Stade Yves-du-Manoir

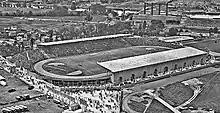
Colombes during the football final of the 1924 Olympics.

France's professional football team RC Paris used Colombes as their home ground until about 1985, then moved on to other stadia before returning in the 2010s. Unlike RC Paris, Racing 92 rugby did not leave Colombes until November 2017. They originally planned to redevelop Yves-du-Manoir into a stadium to be shared with Racing Club de France Football. Instead, they built Paris La Défense Arena in nearby Nanterre, playing their first match in the new venue in December 2017. It remains to be seen whether the Racing Club de France football club will move as well.